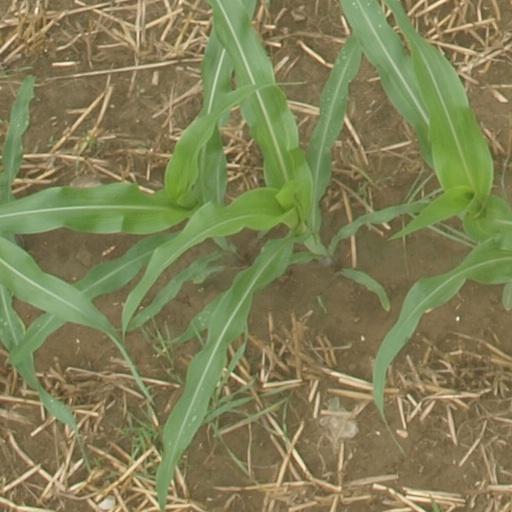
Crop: maize; corn